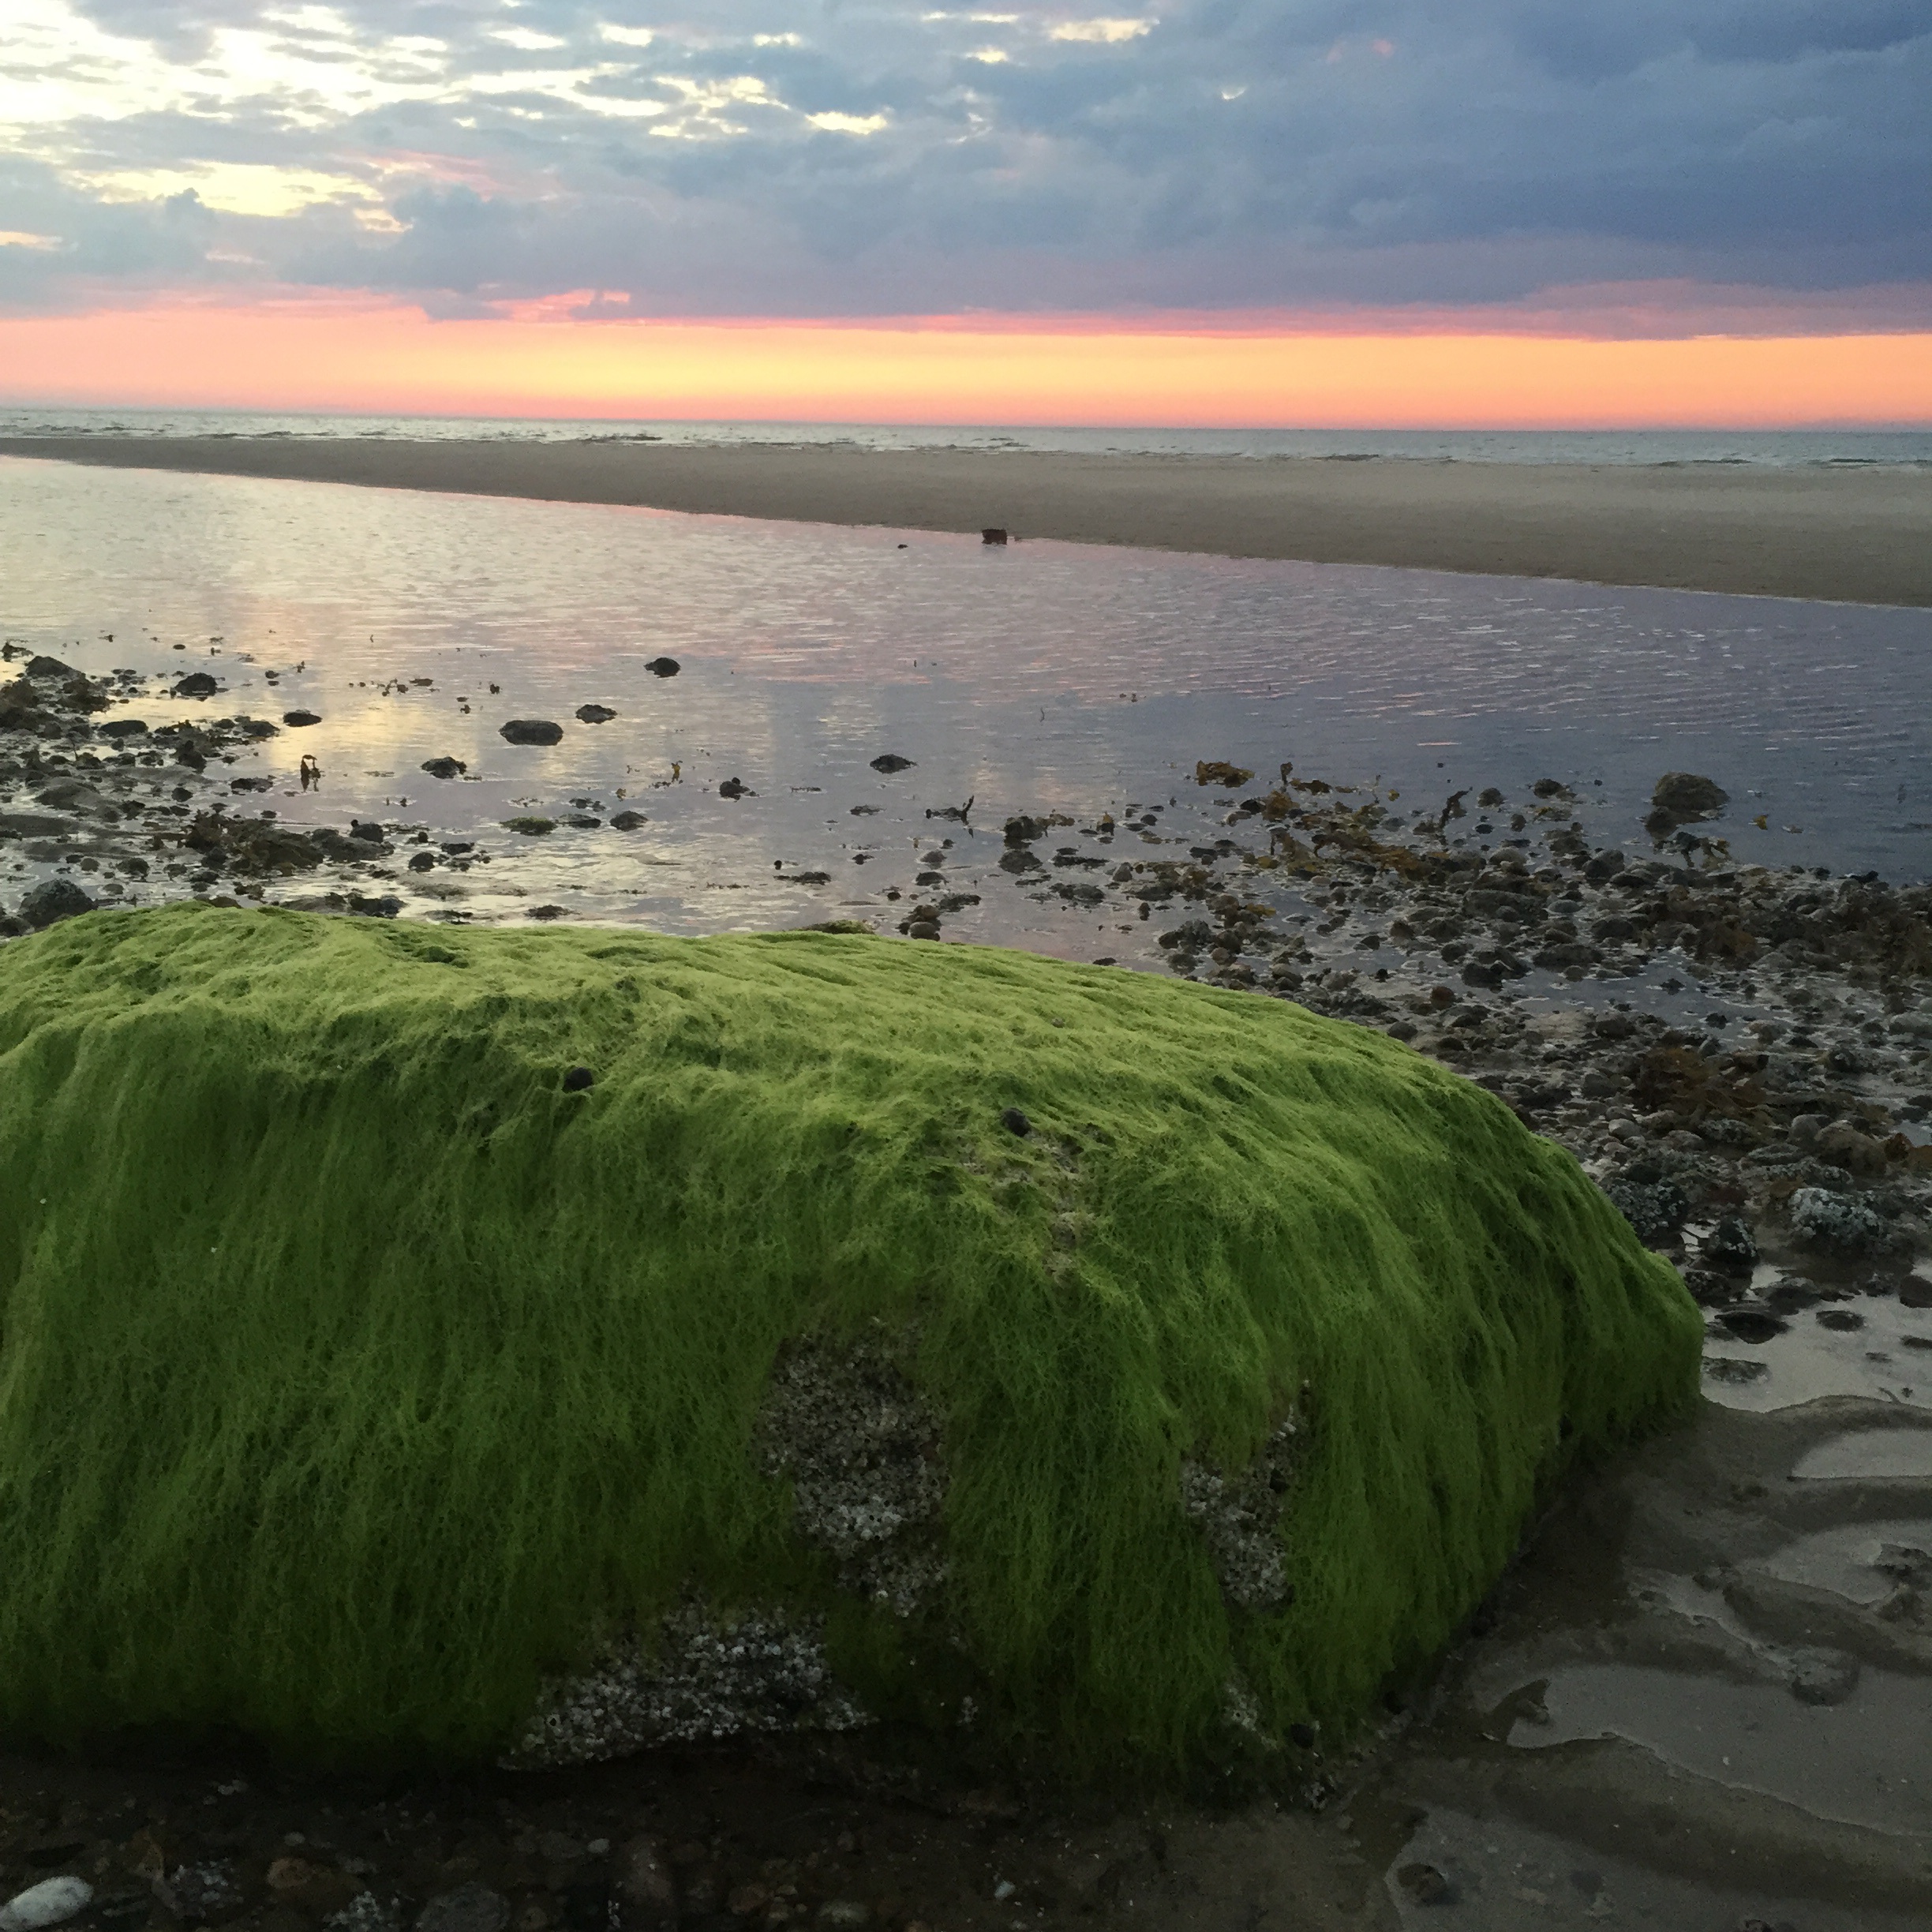
beach, landscape, sea, coast, grass, rock, ocean, horizon, marsh, sunset, morning, shore, wave, cliff, cove, reflection, bay, terrain, body of water, wind wave